Eucleian Society

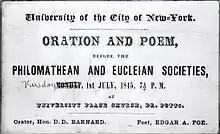
Eucleian and Philomathean joint meeting, Edgar Allan Poe as lecturer 1840s

The Eucleians hosted open forums for important topics of the day, inviting lecturers of great popularity and fame. Edgar Allan Poe was a guest reciter at at least one Eucleian and Philomathean society joint meeting. Politics, current affairs, literature (especially the Gothic and Romantic popular in the era), and university events seems to have been the most popular topics for internal essays, orations, and discussions. Until the turn of the 20th century, officers of the Eucleians also gave public speeches at commencement, apparently occupying a central position in those functions.